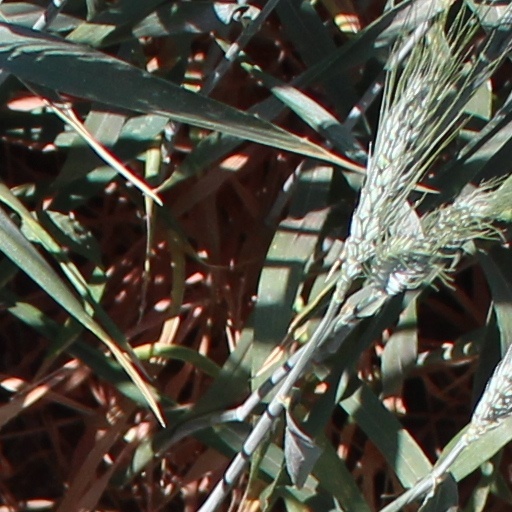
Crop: wheat